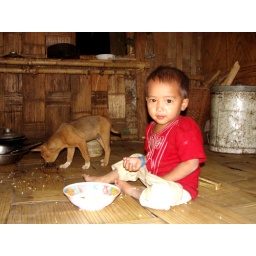
the boy was having his dinner and the dog as well... baglai para, near to Ta-Zing-Dong...